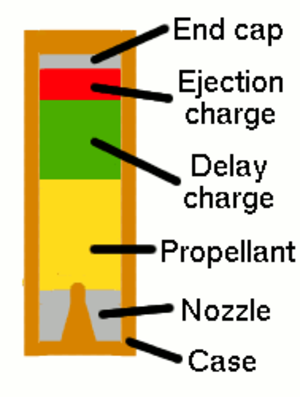
La Loi de Piobert, due au Français Guillaume Piobert, porte sur les réactions des carburants solides et granuleux qui engendrent des gaz chauds. Elle s'énonce ainsi : « La combustion des parties intérieures des grains de poudre n'a lieu que lorsque les couches qui les précèdent sont consumées ; la rapidité avec laquelle le feu se propage de tranche en tranche a la plus grande influence sur l'effet de l'explosion ».